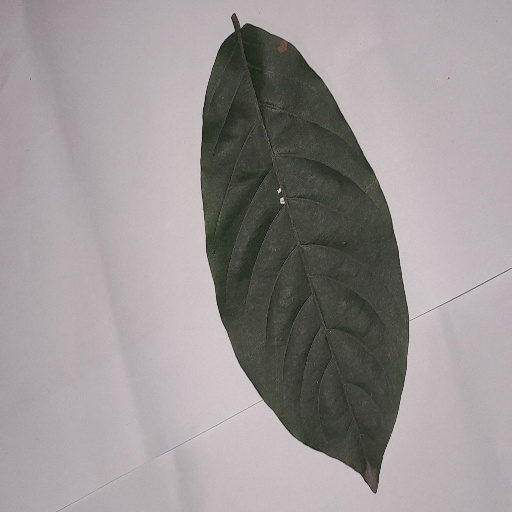
Species: HariTaki
Leaf condition: Shot Hole